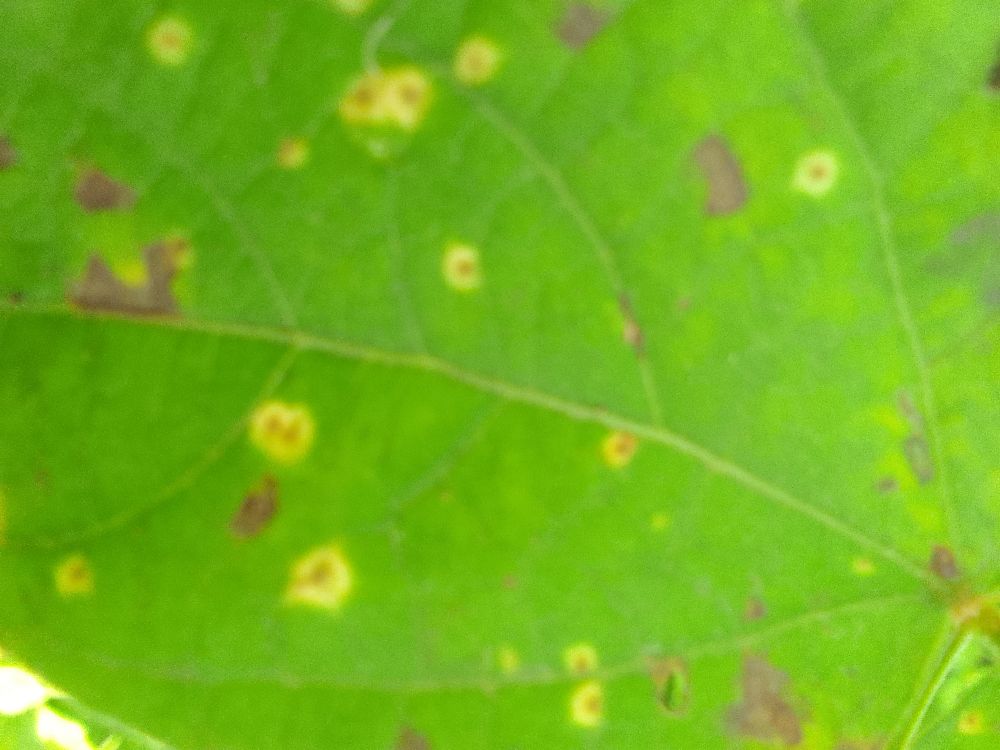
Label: rust